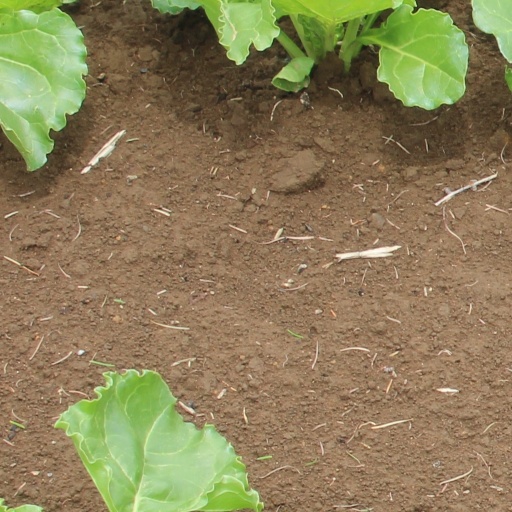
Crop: sugar beet